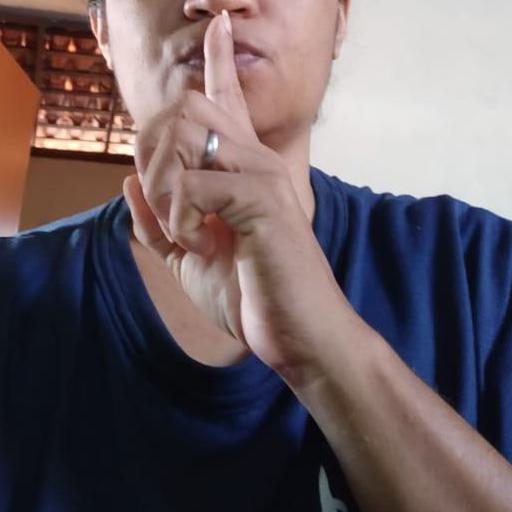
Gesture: mute